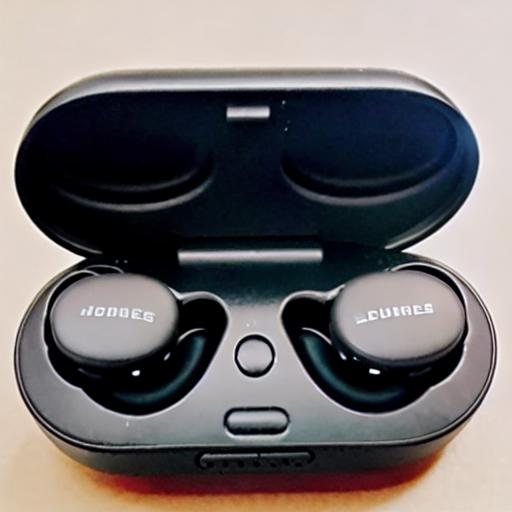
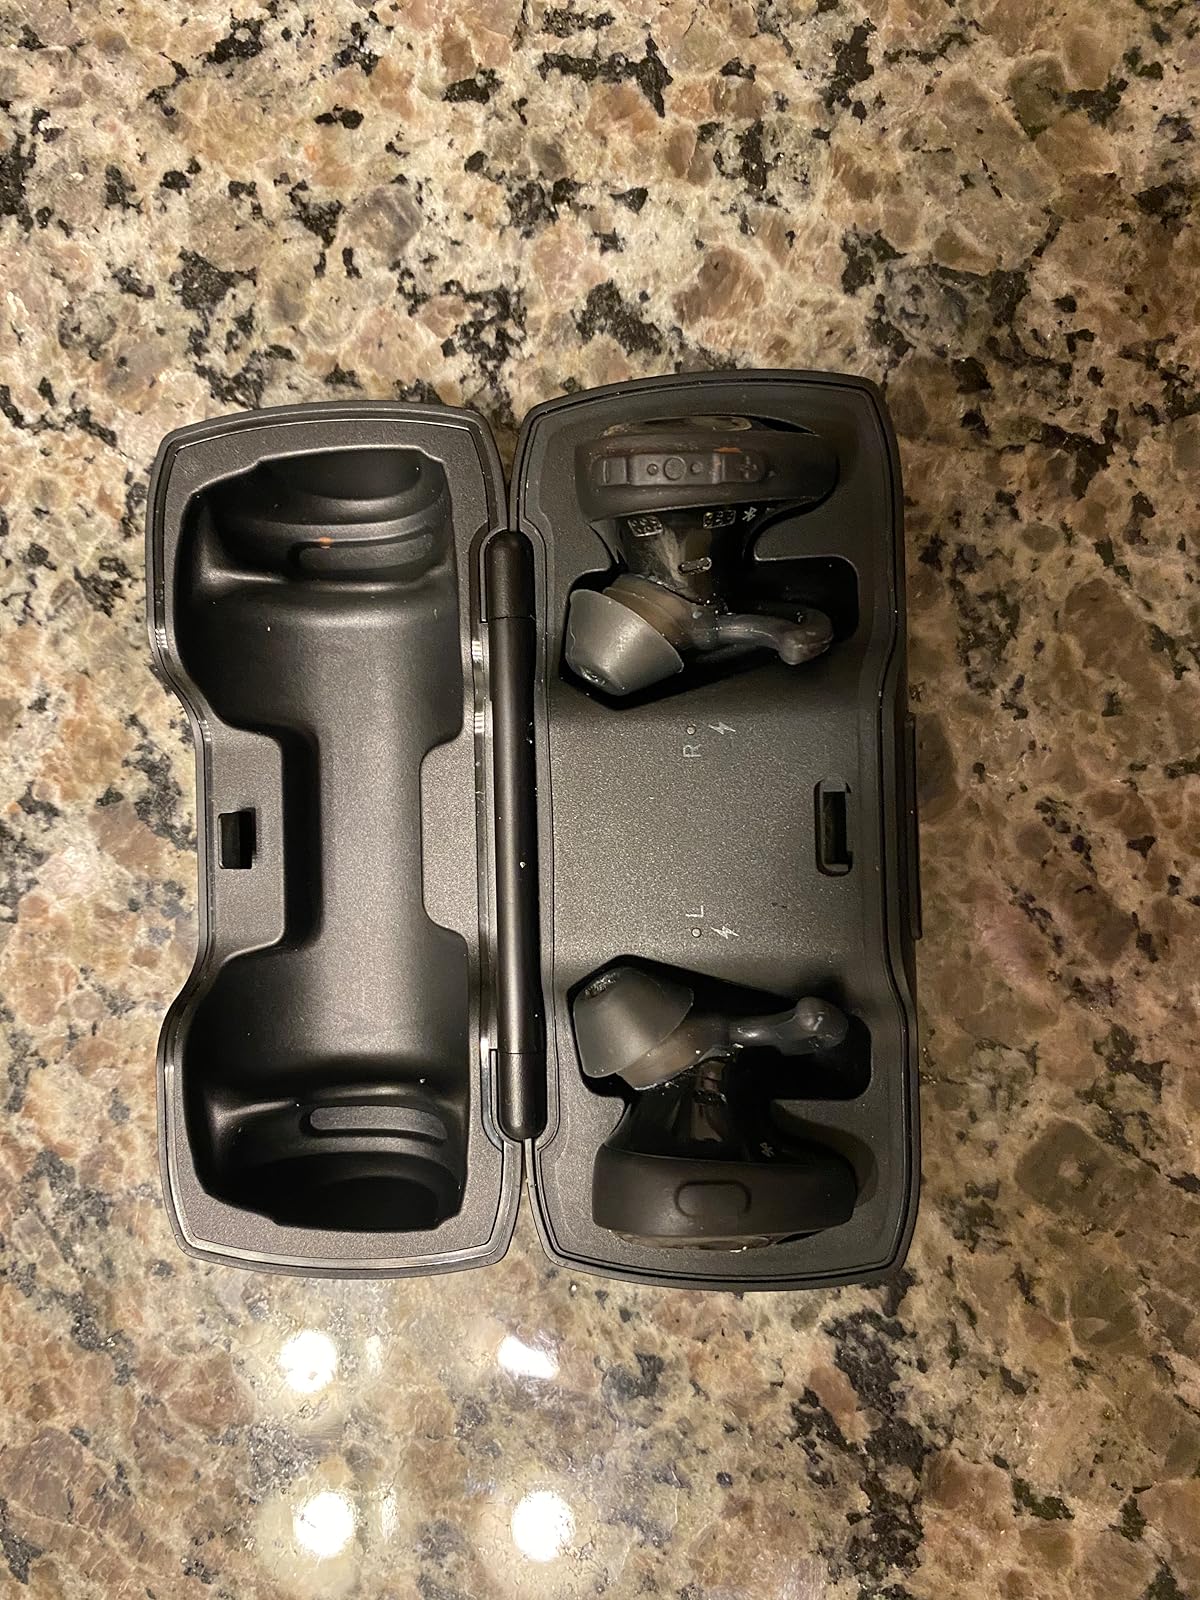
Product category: earbuds
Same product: no